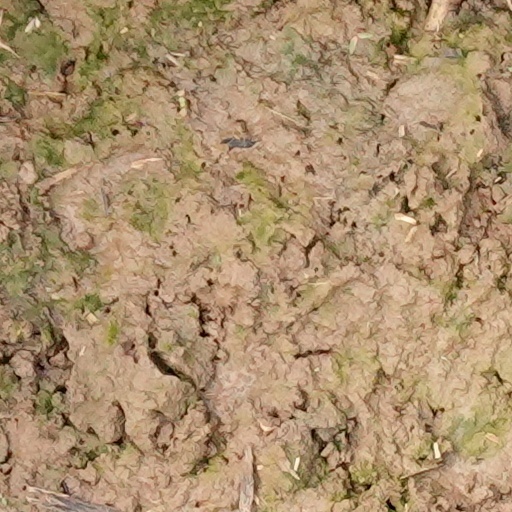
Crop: wheat